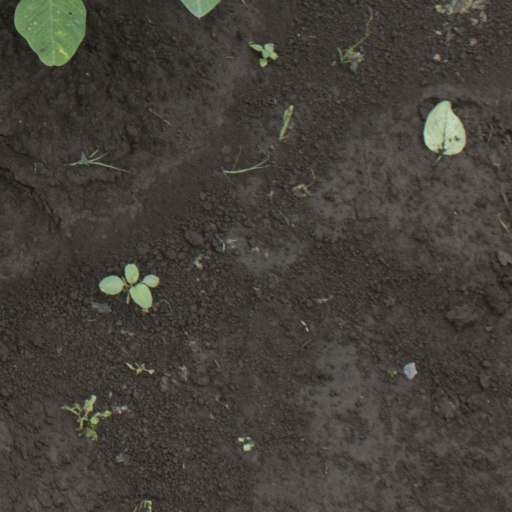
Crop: soybean